Ruth Taiko Watanabe

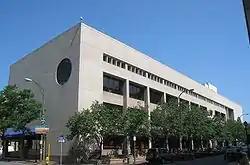
The Sibley Music Library at the Eastman School of Music

On Sunday's following religious services, Watanabe offered a "Music Hour", where she played records of Western classical music like Rachmaninoff and on the grandstand's sound system and lectured about the work for an audience as many as five thousand of detainees. She developed a network of former teachers and colleagues to lend records for her use at these lectures. She wrote to Backus:The community constructed at Santa Anita that summer came to an end when the US government began shipping detainees to concentration camps in the interior of the US. Watanabe and her family were transferred to the Granada War Relocation Center - known as "Camp Amache" - in Colorado in September 1942. Watanabe began teaching again. The American Friends Service Committee was engaged in efforts to place college students in schools so they could escape the camps, but had yet to find a place for Watanabe. In late September, she received a telegram Howard Hanson, director of the Eastman School of Music at the University of Rochester, offering her a fellowship. She left for Rochester, having been at Camp Amache only a few weeks. On October 2, 1942, she arrived in Rochester, New York, where she would spend the rest of her career.